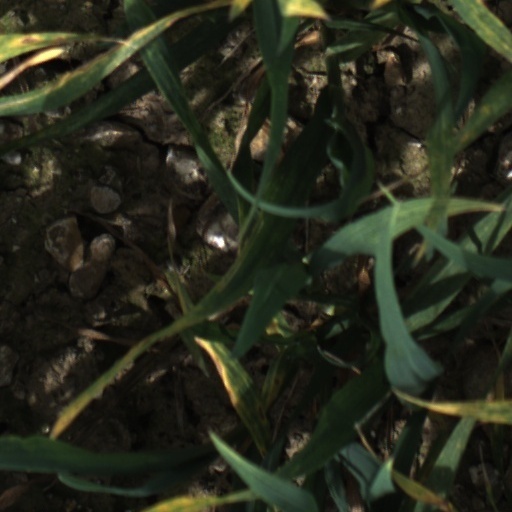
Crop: wheat